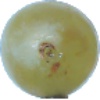
Label: Grape White 1